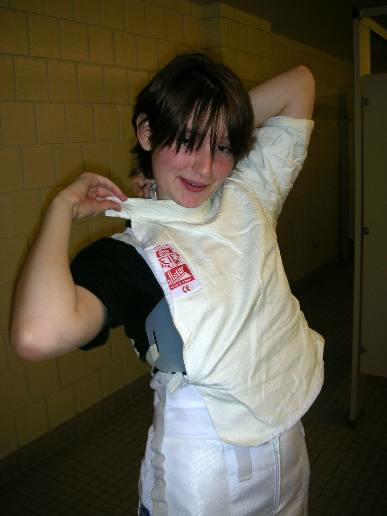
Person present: Yes